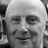
Emotion: happy